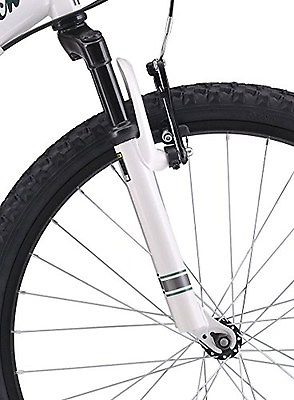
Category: bicycle